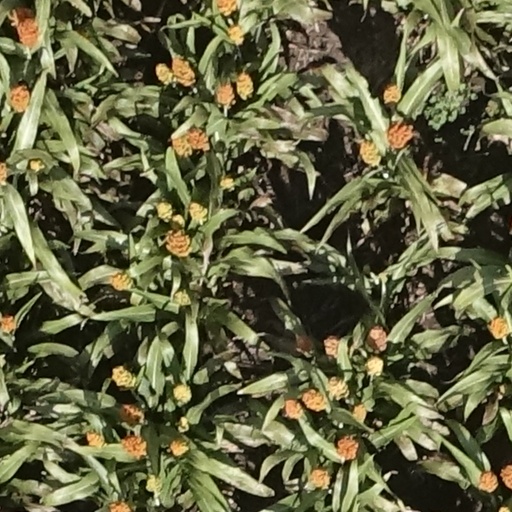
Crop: sorghum